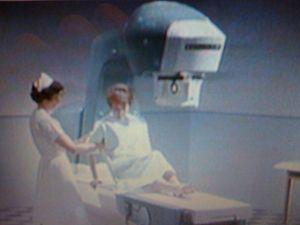
C'est l'appareil qui sert à soigner par exemple le cancer du sein
La télécobalthérapie ou télécobaltothérapie est une technique de traitement trans-cutanée à distance de cancer profond par radiothérapie.